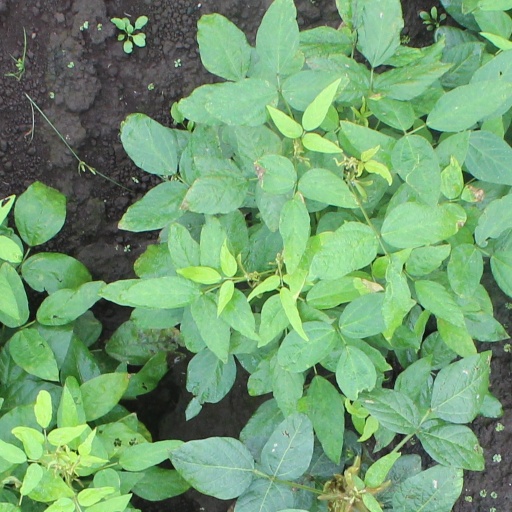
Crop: soybean